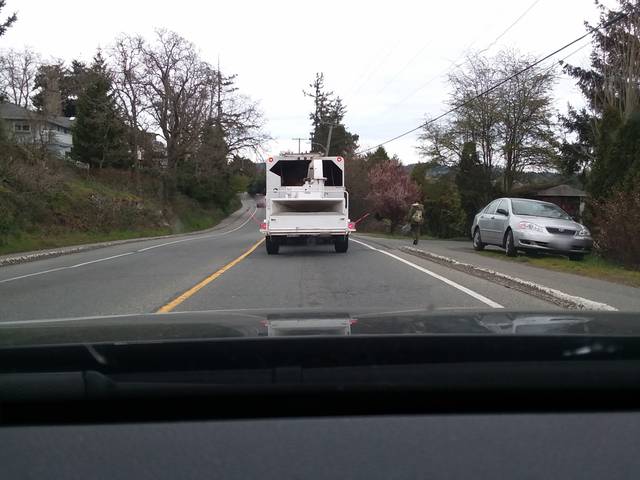
Region: Canada
Coordinates: 48.476, -123.412